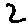
Label: 2